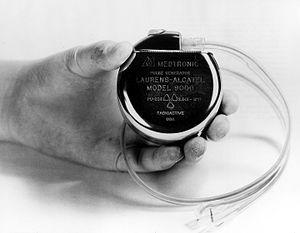
Les actinides sont une famille du tableau périodique comprenant les 15 éléments chimiques allant de l'actinium au lawrencium. Ces métaux lourds tirent leur nom de l'actinium, premier de la famille, en raison de leurs propriétés chimiques apparentées. On les désigne parfois sous le symbole chimique collectif An, qui représente alors n'importe quel actinide. Ce sont tous des éléments du bloc f, hormis le lawrencium, qui appartient au bloc d. Contrairement aux lanthanides, qui appartiennent également au bloc f, les actinides présentent un nombre de valences sensiblement plus variable. Ils ont tous un rayon atomique et un rayon ionique élevés, et leurs propriétés physiques sont particulièrement diversifiées. Ainsi, alors que les actinides de numéro atomique élevé se comportent chimiquement comme des lanthanides, ceux du début de la famille, allant du thorium au neptunium, ont une chimie évoquant par certains aspects celle des métaux de transition.